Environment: real
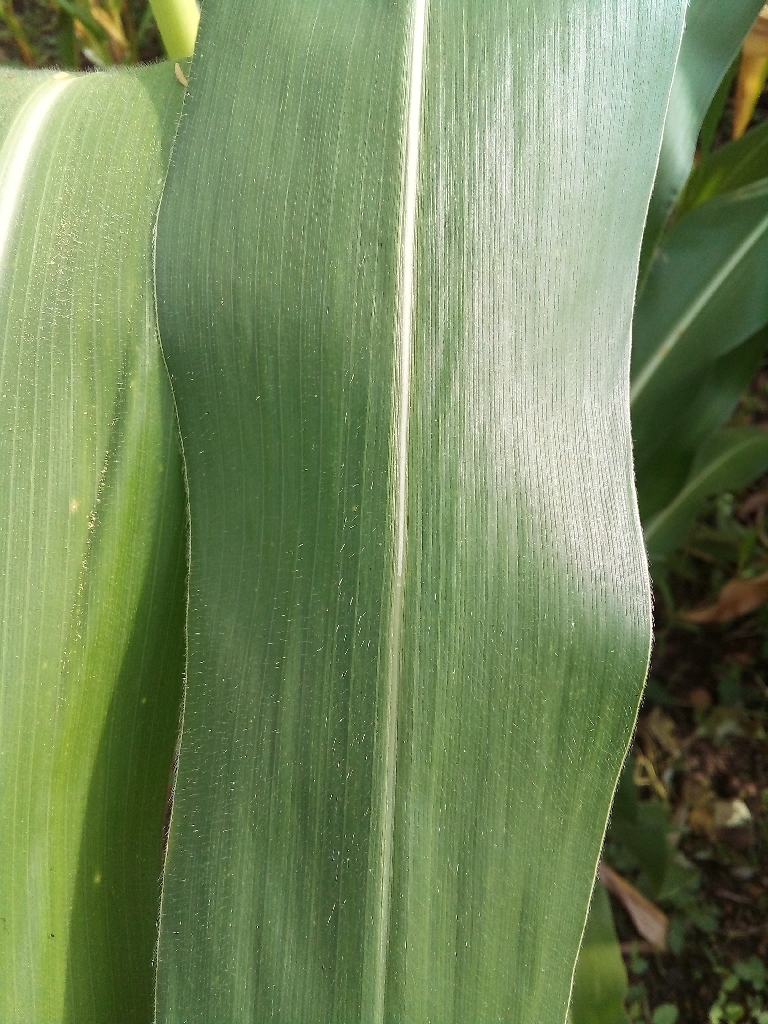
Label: healthy